Athena relief of Sömek

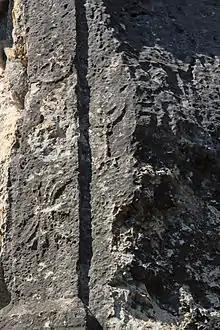
Right pilaster with symbols and candelabrum

The relief is carved in the living rock at a height of some 1.5 metres above the ground. It has a total height of 1.3 metres. In a niche finished with a conch-shaped top, the image of a woman is found, who can be identified as the goddess Athena thanks to the inscription, among other things. On both sides the niche is formed from blocky pilasters, topped by wide capitals. The goddess is dressed in a peplos, the "apoptygma", or upper layer, of which is bound by a girdle at the waist. On the lower part, the robe is tightly fitted to her body, such that her calves are clearly visible underneath. The material covers up her ankles and feet, at the sides of it wrinkle lines go from it to the ground.